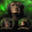
Label: chimpanzee